Menkauhor Kaiu

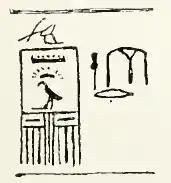
Drawing of a serpentine cylinder seal of Menkauhor Kaiu

The name of Menkauhor is a departure from those of other kings of the Fifth Dynasty. Menkauhor, whose name means "Eternal are the Kas of Horus", is the first king in 80 years whose name does not refer to the sun god Ra. The name of Menkauhor instead finds its peers among the princes of the Fifth Dynasty with, for example, prince Khentykauhor "The forces of Horus are at the fore", a son of Nyuserre Ini, and prince Neserkauhor, a son of Djedkare Isesi.